Grito de Lares

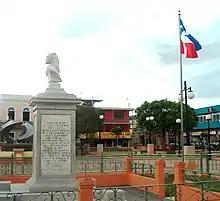
Tomb of Ramón E. Betances in Cabo Rojo, with the Lares flag in front, 2007

Although the revolt failed to achieve its main objective, the Spanish government granted more political autonomy to the island.